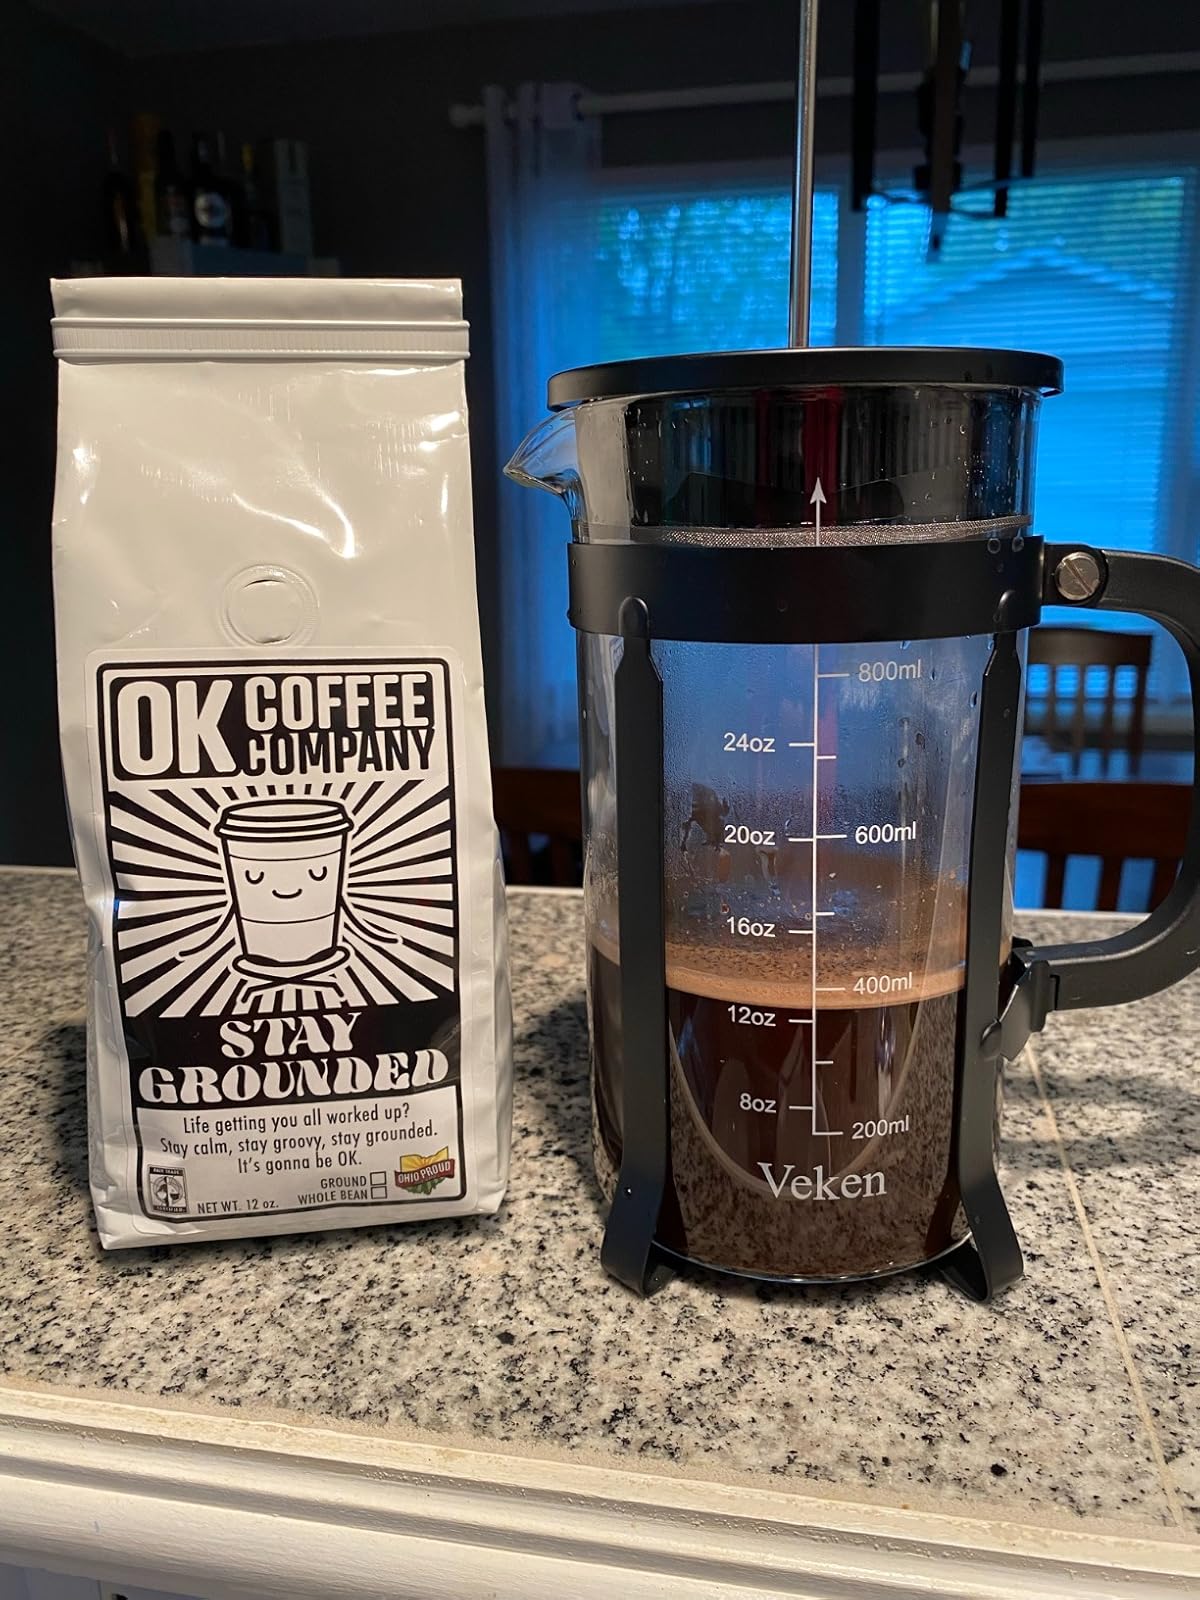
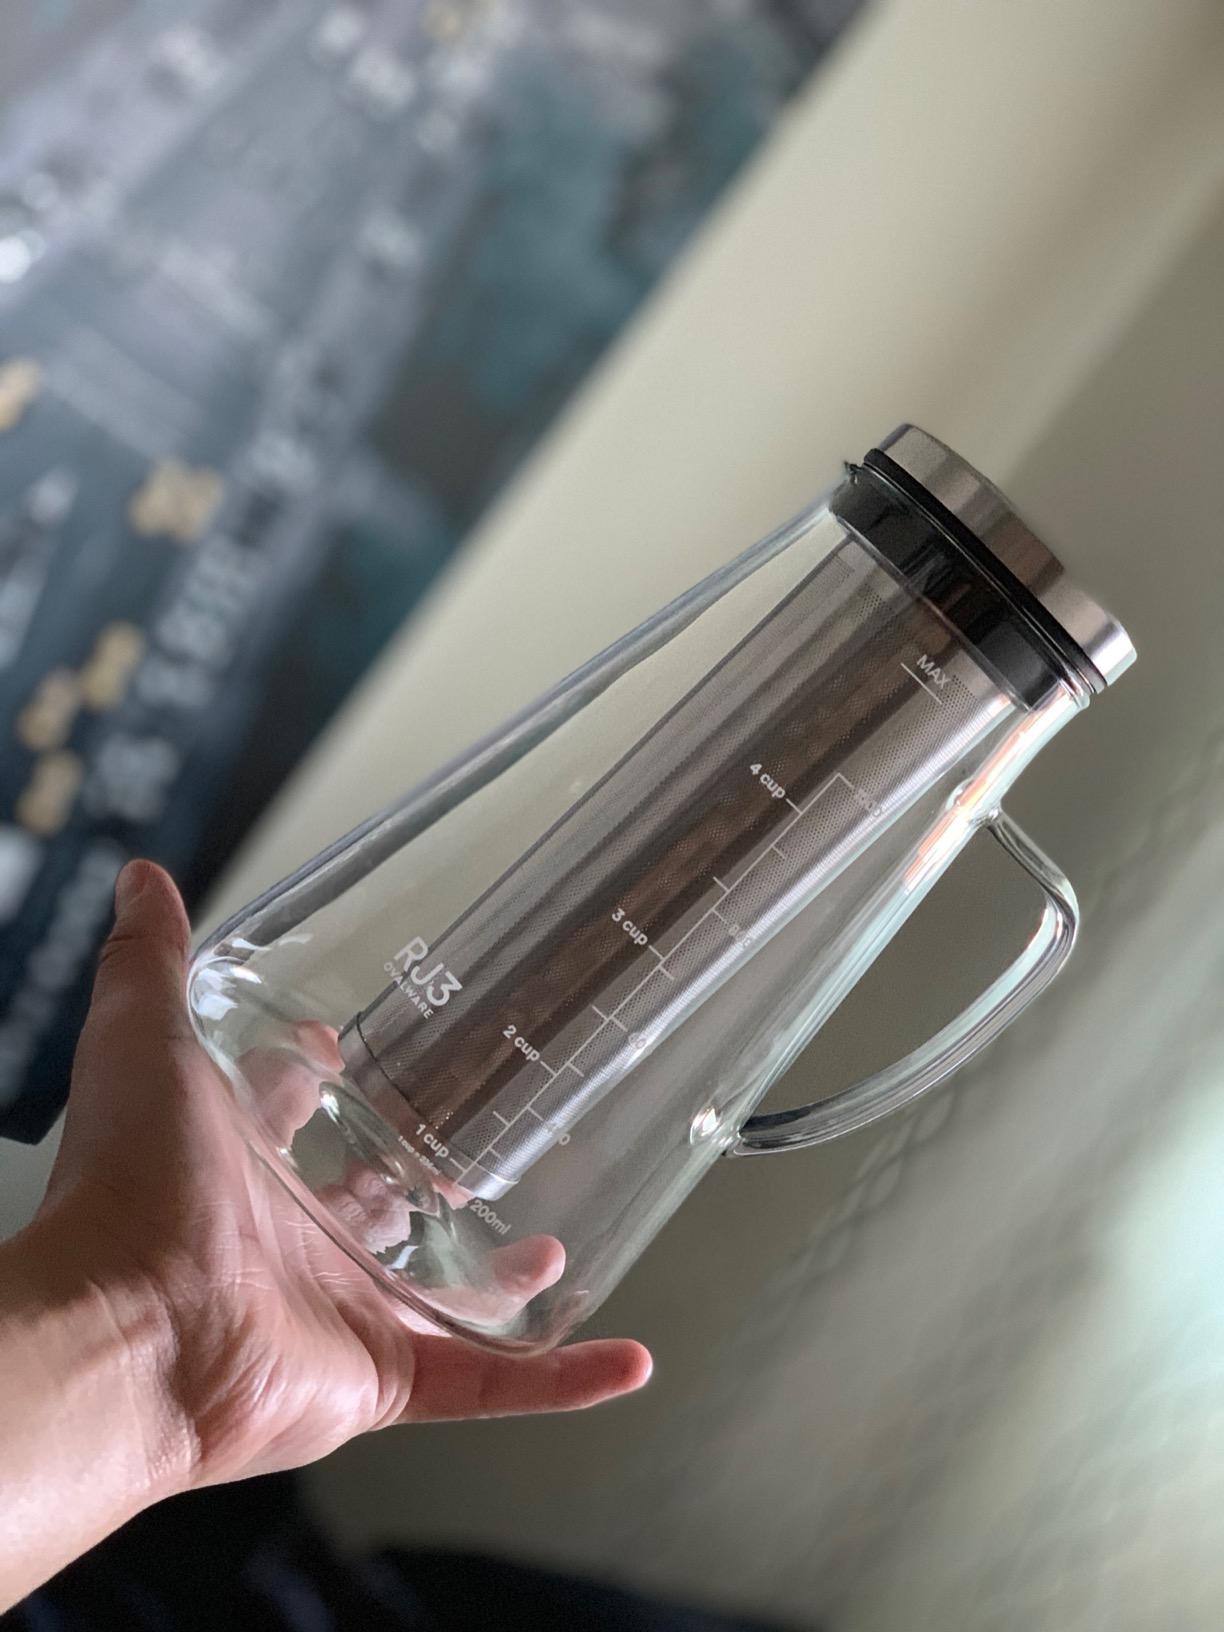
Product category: items_tea
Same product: no